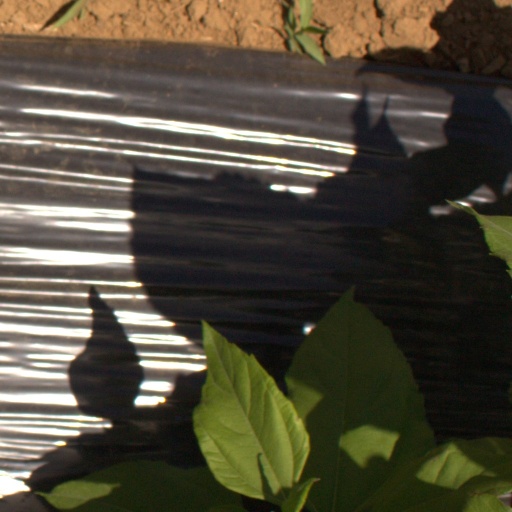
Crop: Jerusalem artichoke